Sfarmă-Piatră

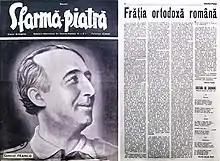
Sfarmă-Piatră 20 Oct. 1936 newspaper with article about Frăția Ortodoxă Română

Writing for the newspaper in 1937, Crainic complained that, while antisemitic, A. C. Cuza was still exclusively pro-democracy. He stated his own belief in the totalitarian method: "And then how can Cuzism be democratic, if it is antisemitic? The 'elimination' of kikes through democracy? But what reasonable political thinker could conceive of such an aberration, other than Mr. A. C. Cuza?" The same year, after that program had been rebutted by corporatist ideologue Mihail Manoilescu in the magazine "Buna Vestire", effectively an Iron Guard platform, Crainic returned with a "Sfarmă-Piatră" editorial expressing deep disappointment. He still took care to note that the ethnocratic project model was not a "chromatic imitation" of Nazi German or Italian fascist totalitarianism, but his newspaper regularly featured homages to Adolf Hitler and Benito Mussolini. In one article of this series, Crainic himself referred to Mussolini as "one of the greatest educators of mankind".